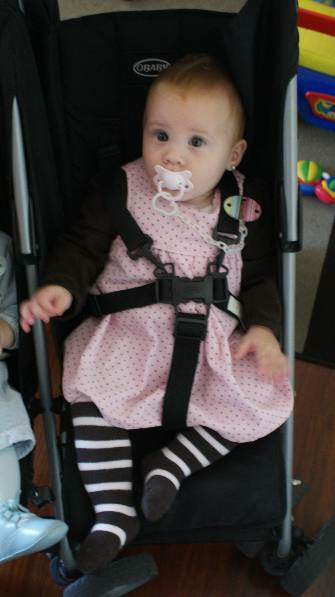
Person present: Yes